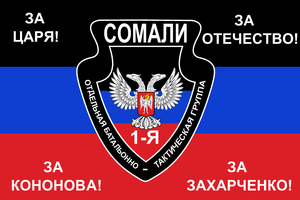
Mikhaïl Sergueïevitch Tolstykh, né le 19 juillet 1980 à Ilovaïsk et mort le 8 février 2017 à Donetsk, est un officier ukrainien. Il est plus connu par son nom de guerre Guivi.